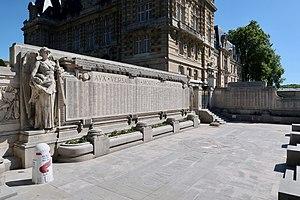
Monument aux morts de Versailles, à côté de l'hôtel de ville.
Versailles est une commune française, chef-lieu du département des Yvelines dans la région Île-de-France, mondialement connue pour son château ainsi que pour ses jardins, sites classés sous l’égide de l'UNESCO dans la liste du patrimoine mondial de l’humanité. D'après le recensement de 2015, la population de la ville est de 85 771 habitants.
Albert-Désiré Guilbert, né à Pontoise le 10 mai 1866, et mort à Paris le 13 mars 1949, est un architecte français.
L’hôtel de ville de Versailles est situé 4 avenue de Paris. Le bâtiment, tel qu'il existe aujourd'hui, a été construit au tournant du XXᵉ siècle. Décidée en 1897 sur ordre du maire de l'époque Édouard Lefebvre, sa construction est confiée à l'architecte Henri Legrand. Il a été inauguré le 18 novembre 1900.